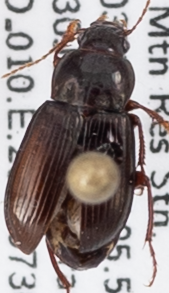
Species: Amara lindrothi
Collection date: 2019-07-30
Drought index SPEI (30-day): -0.604
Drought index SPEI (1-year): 0.086
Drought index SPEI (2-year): -0.156